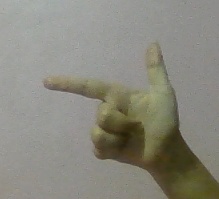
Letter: yaa